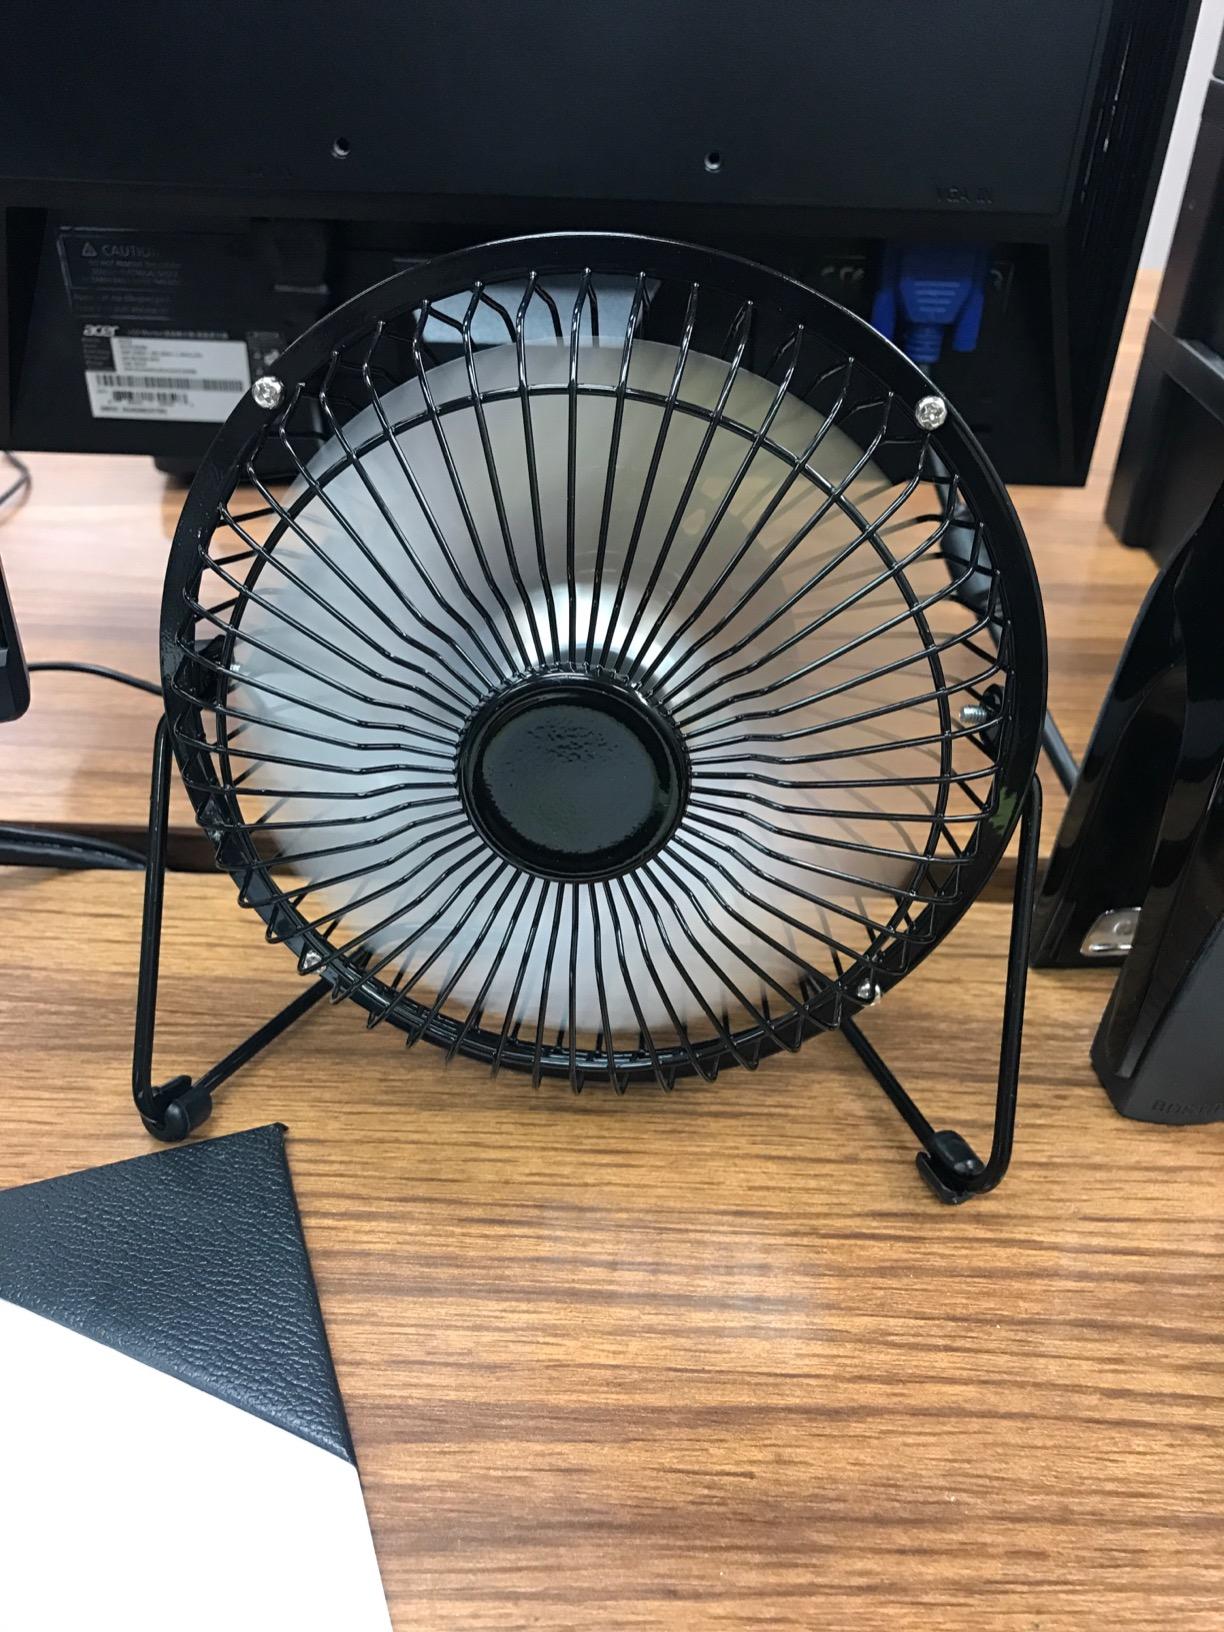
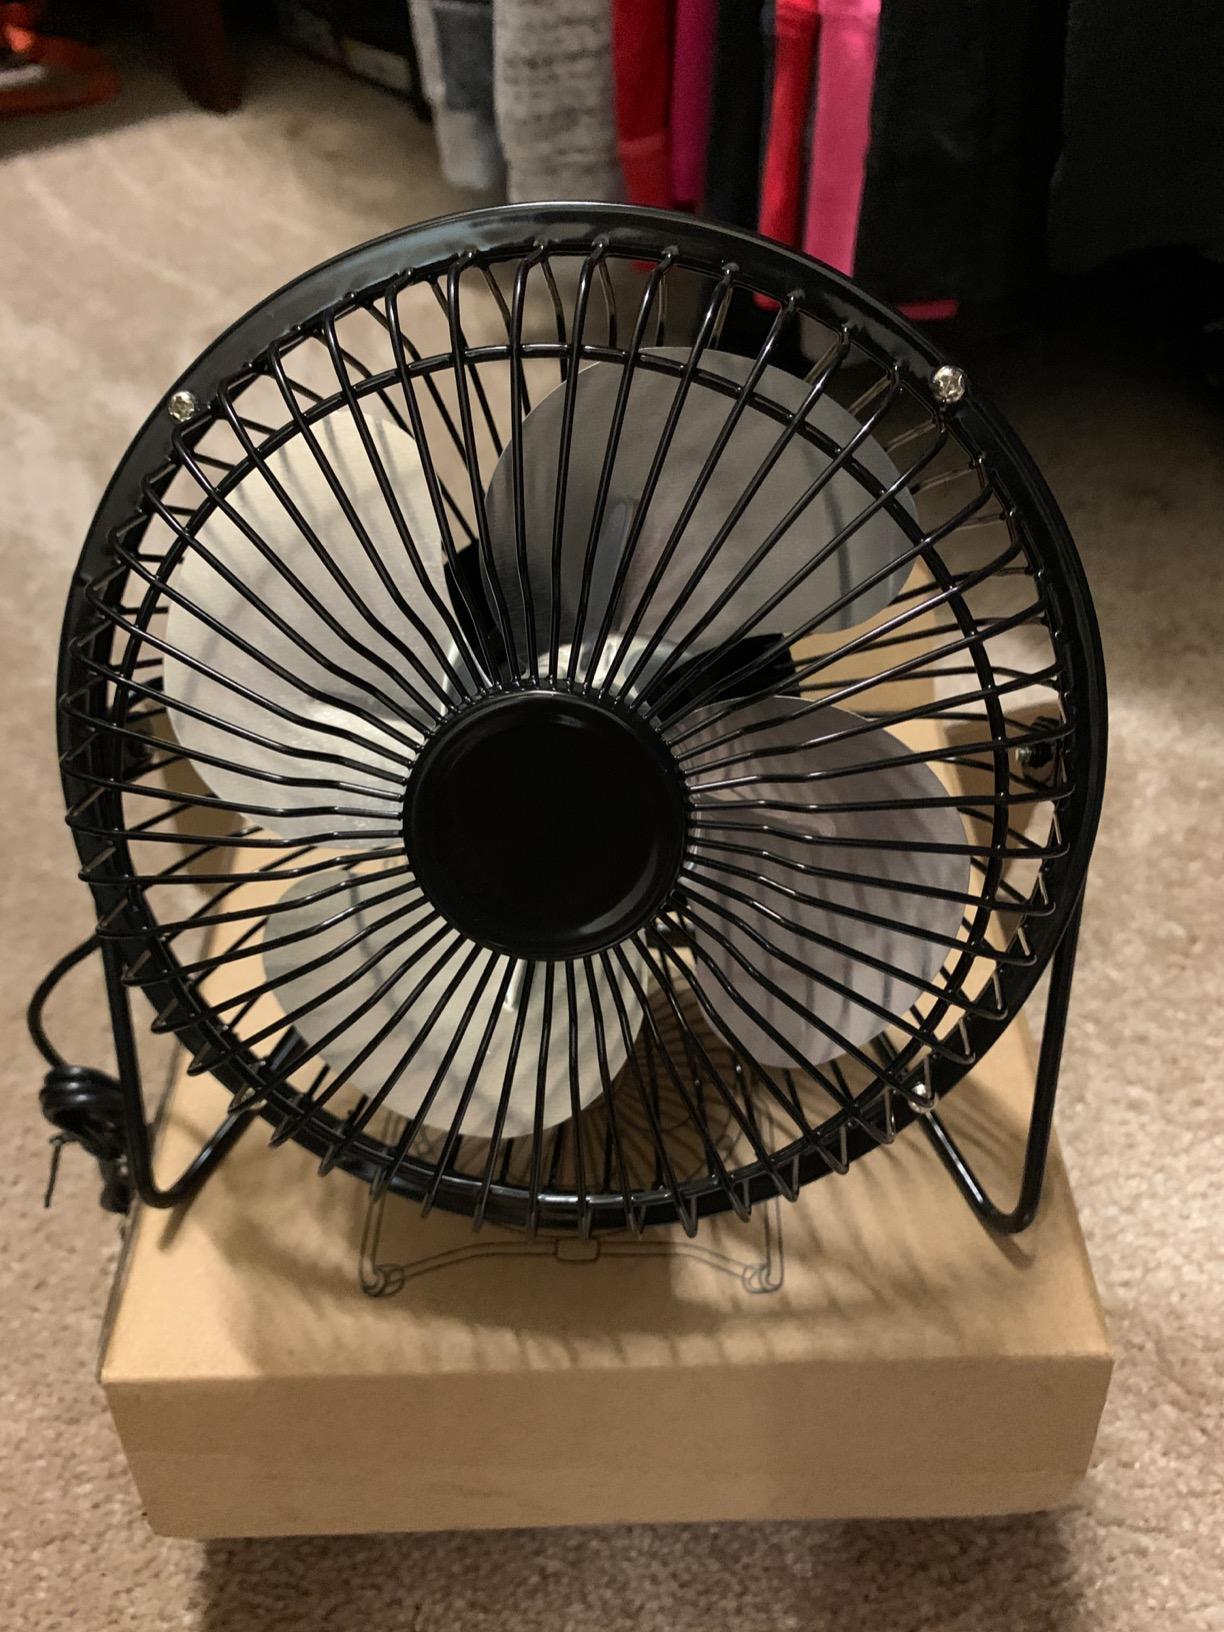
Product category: fan
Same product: yes